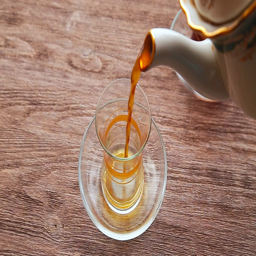
close up detailed view of teapot pouring hot black tea into the glass